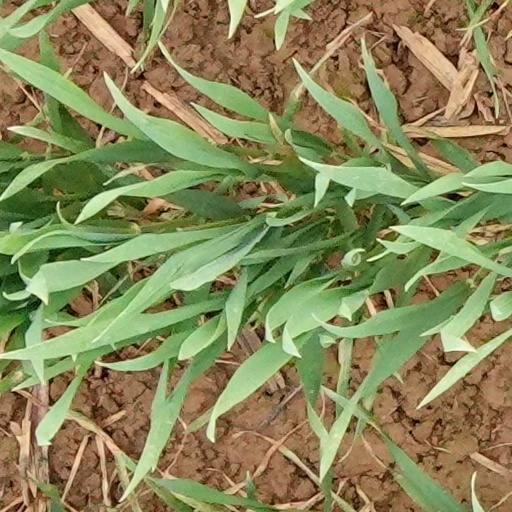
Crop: wheat